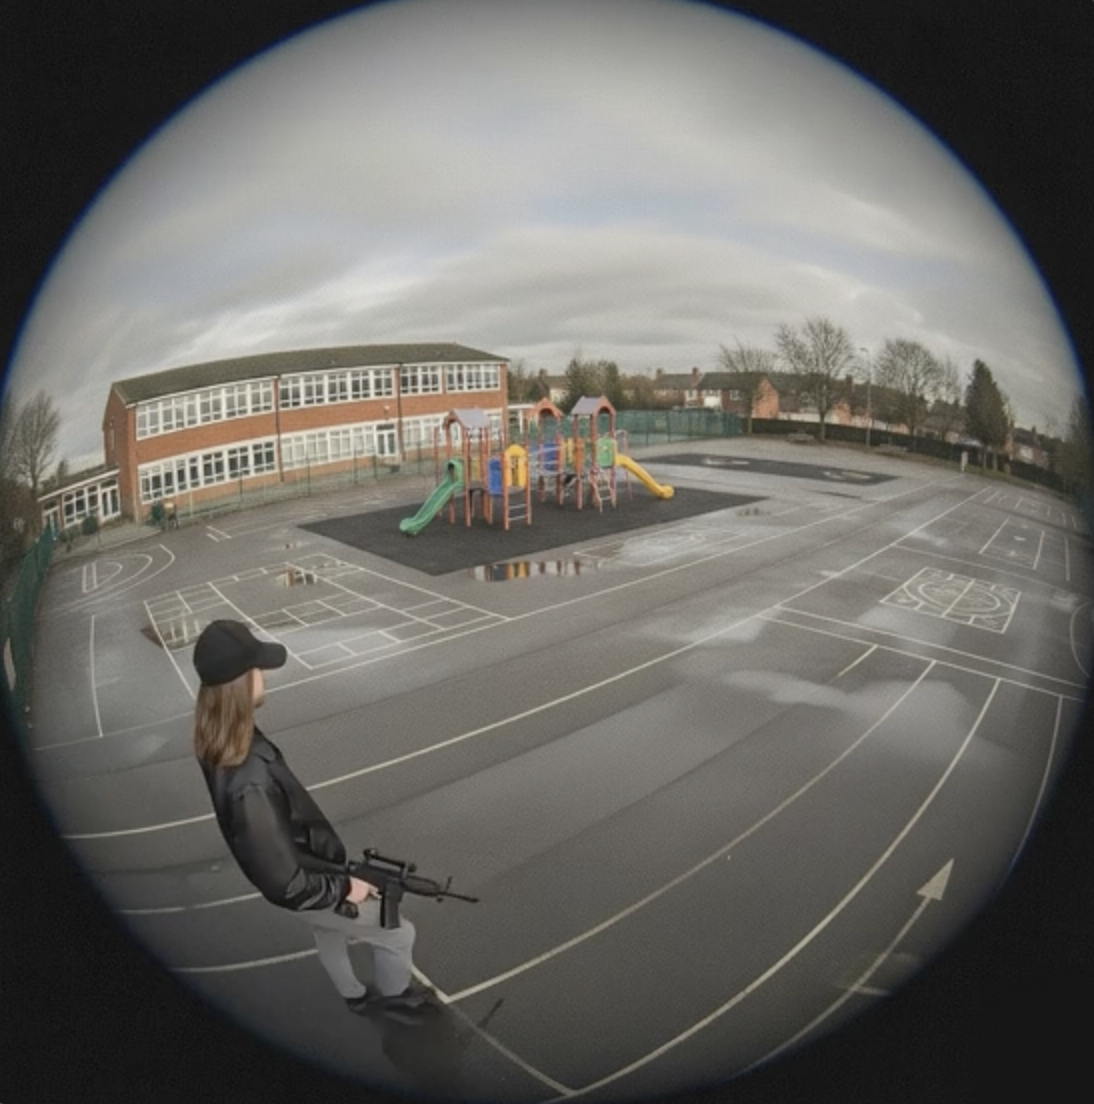
Object: weapon

Object: person